Changan Linmax

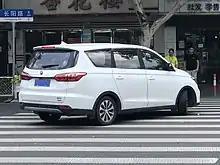
Changan Linmax rear

The Changan Linmax was launched on the Chinese car market in May 2017 with prices starting from 67,900 yuan and ending at 80,900 yuan.